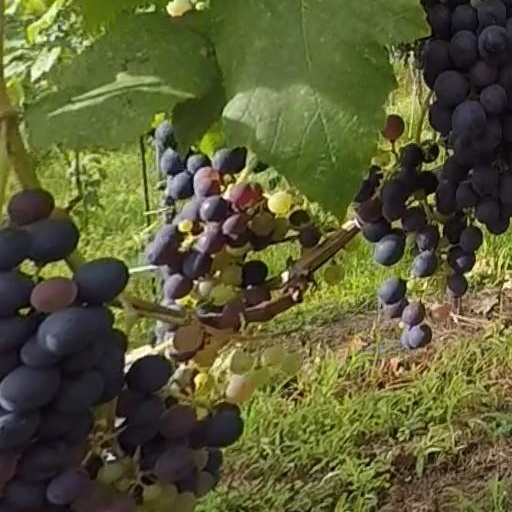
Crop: grape